AC Express (Indian Railways)

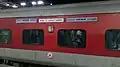
Lucknow - New Delhi Air Conditioned SF Express

Air Conditioned Express or AC Express is a series of superfast air conditioned trains of Indian Railways that links major cities of India. These trains have the second highest priority within the Indian Railway network, after the premium trains of Indian Railways. As of date, there are 27 such AC Express operating in Indian Railways.